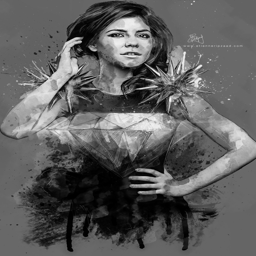
digital art selected for the #